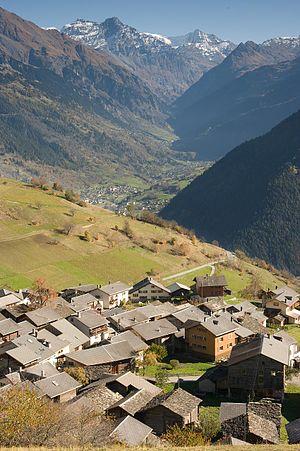
Le Levron est un village de la commune de Vollèges, en Suisse.